Alberta

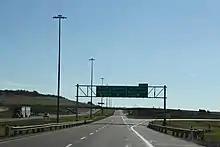
Highway 1 (the Trans-Canada Highway) at Alberta Highway 22 (Cowboy Trail).

Calgary is famous for its Stampede, dubbed "The Greatest Outdoor Show on Earth". The Stampede is Canada's biggest rodeo festival and features various races and competitions, such as calf roping and bull riding. In line with the western tradition of rodeo are the cultural artisans that reside and create unique Alberta western heritage crafts.